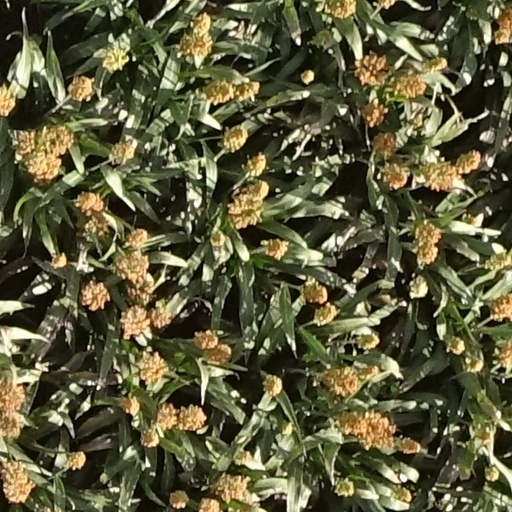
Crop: sorghum